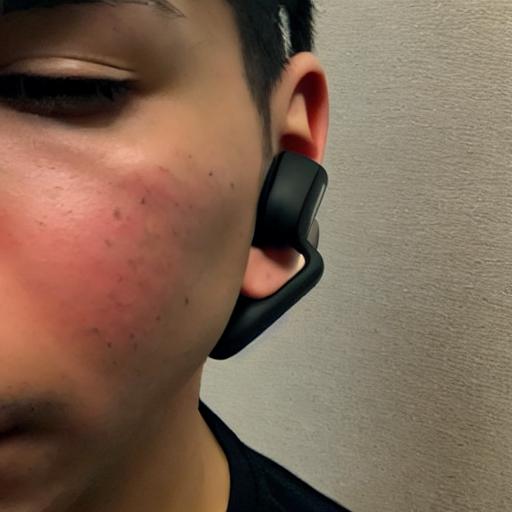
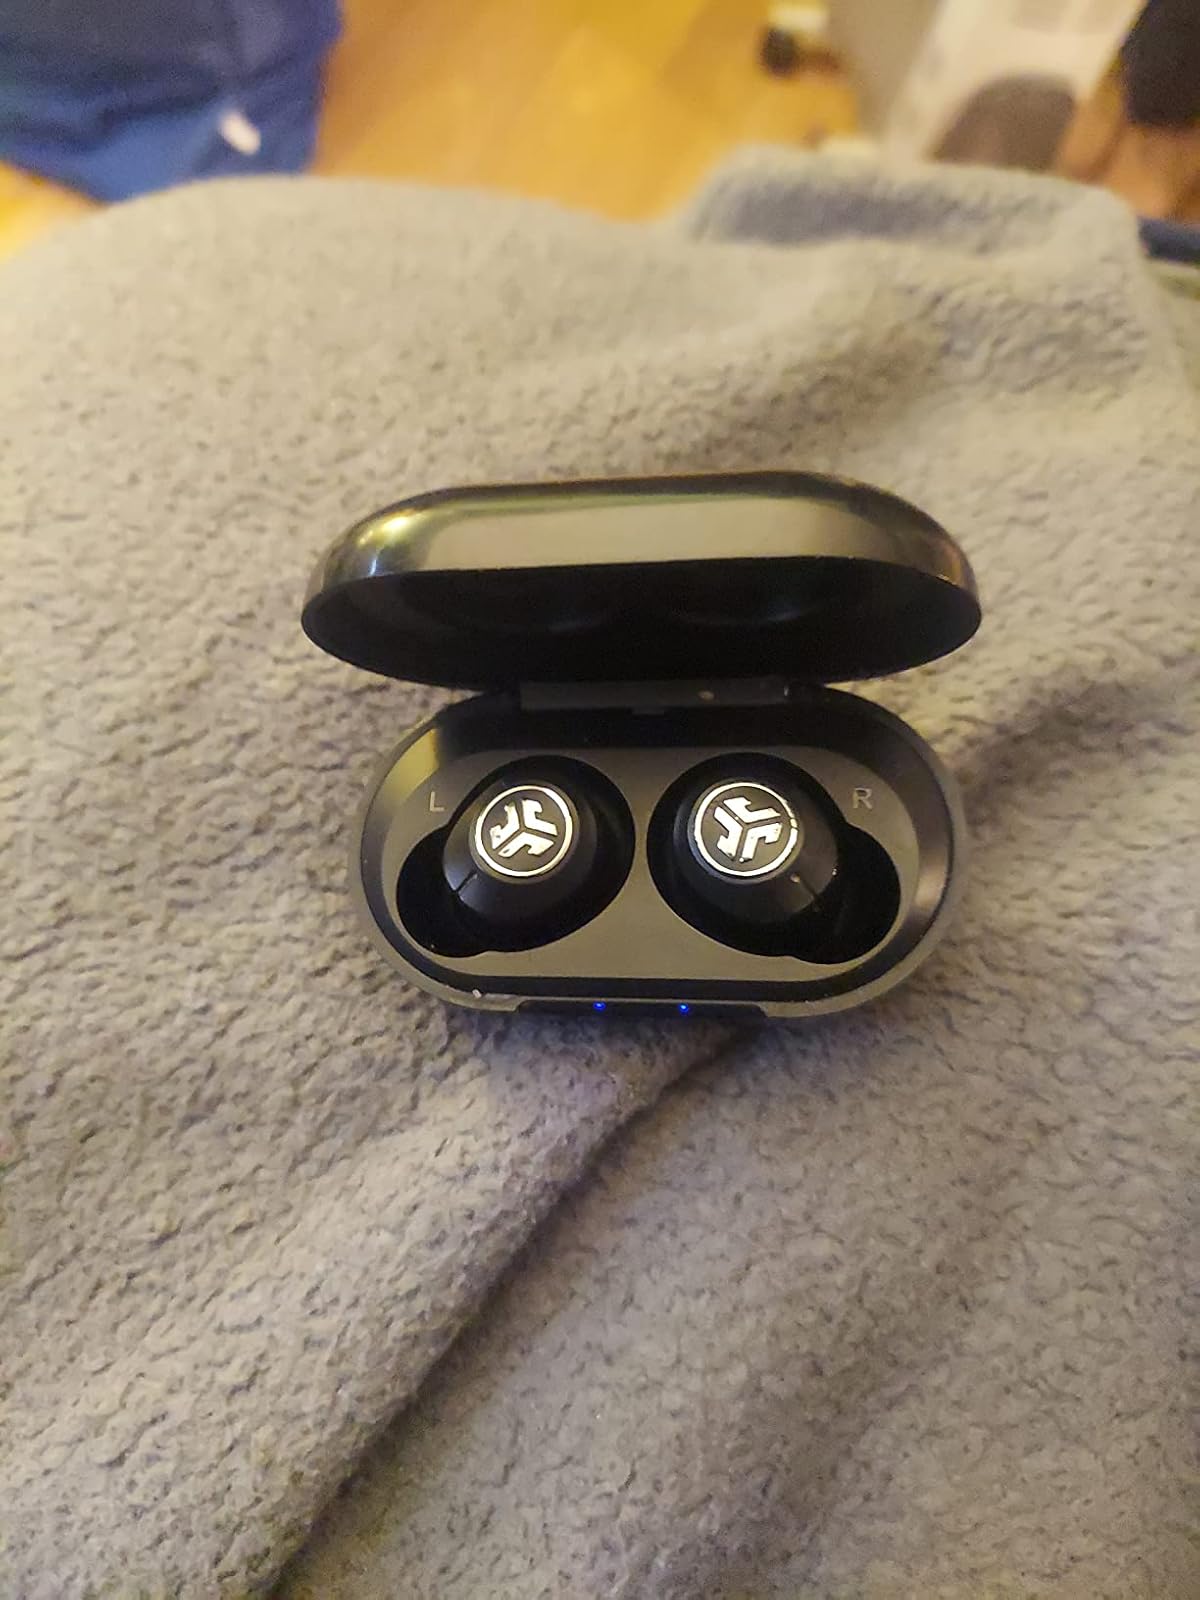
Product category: earbuds
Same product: no